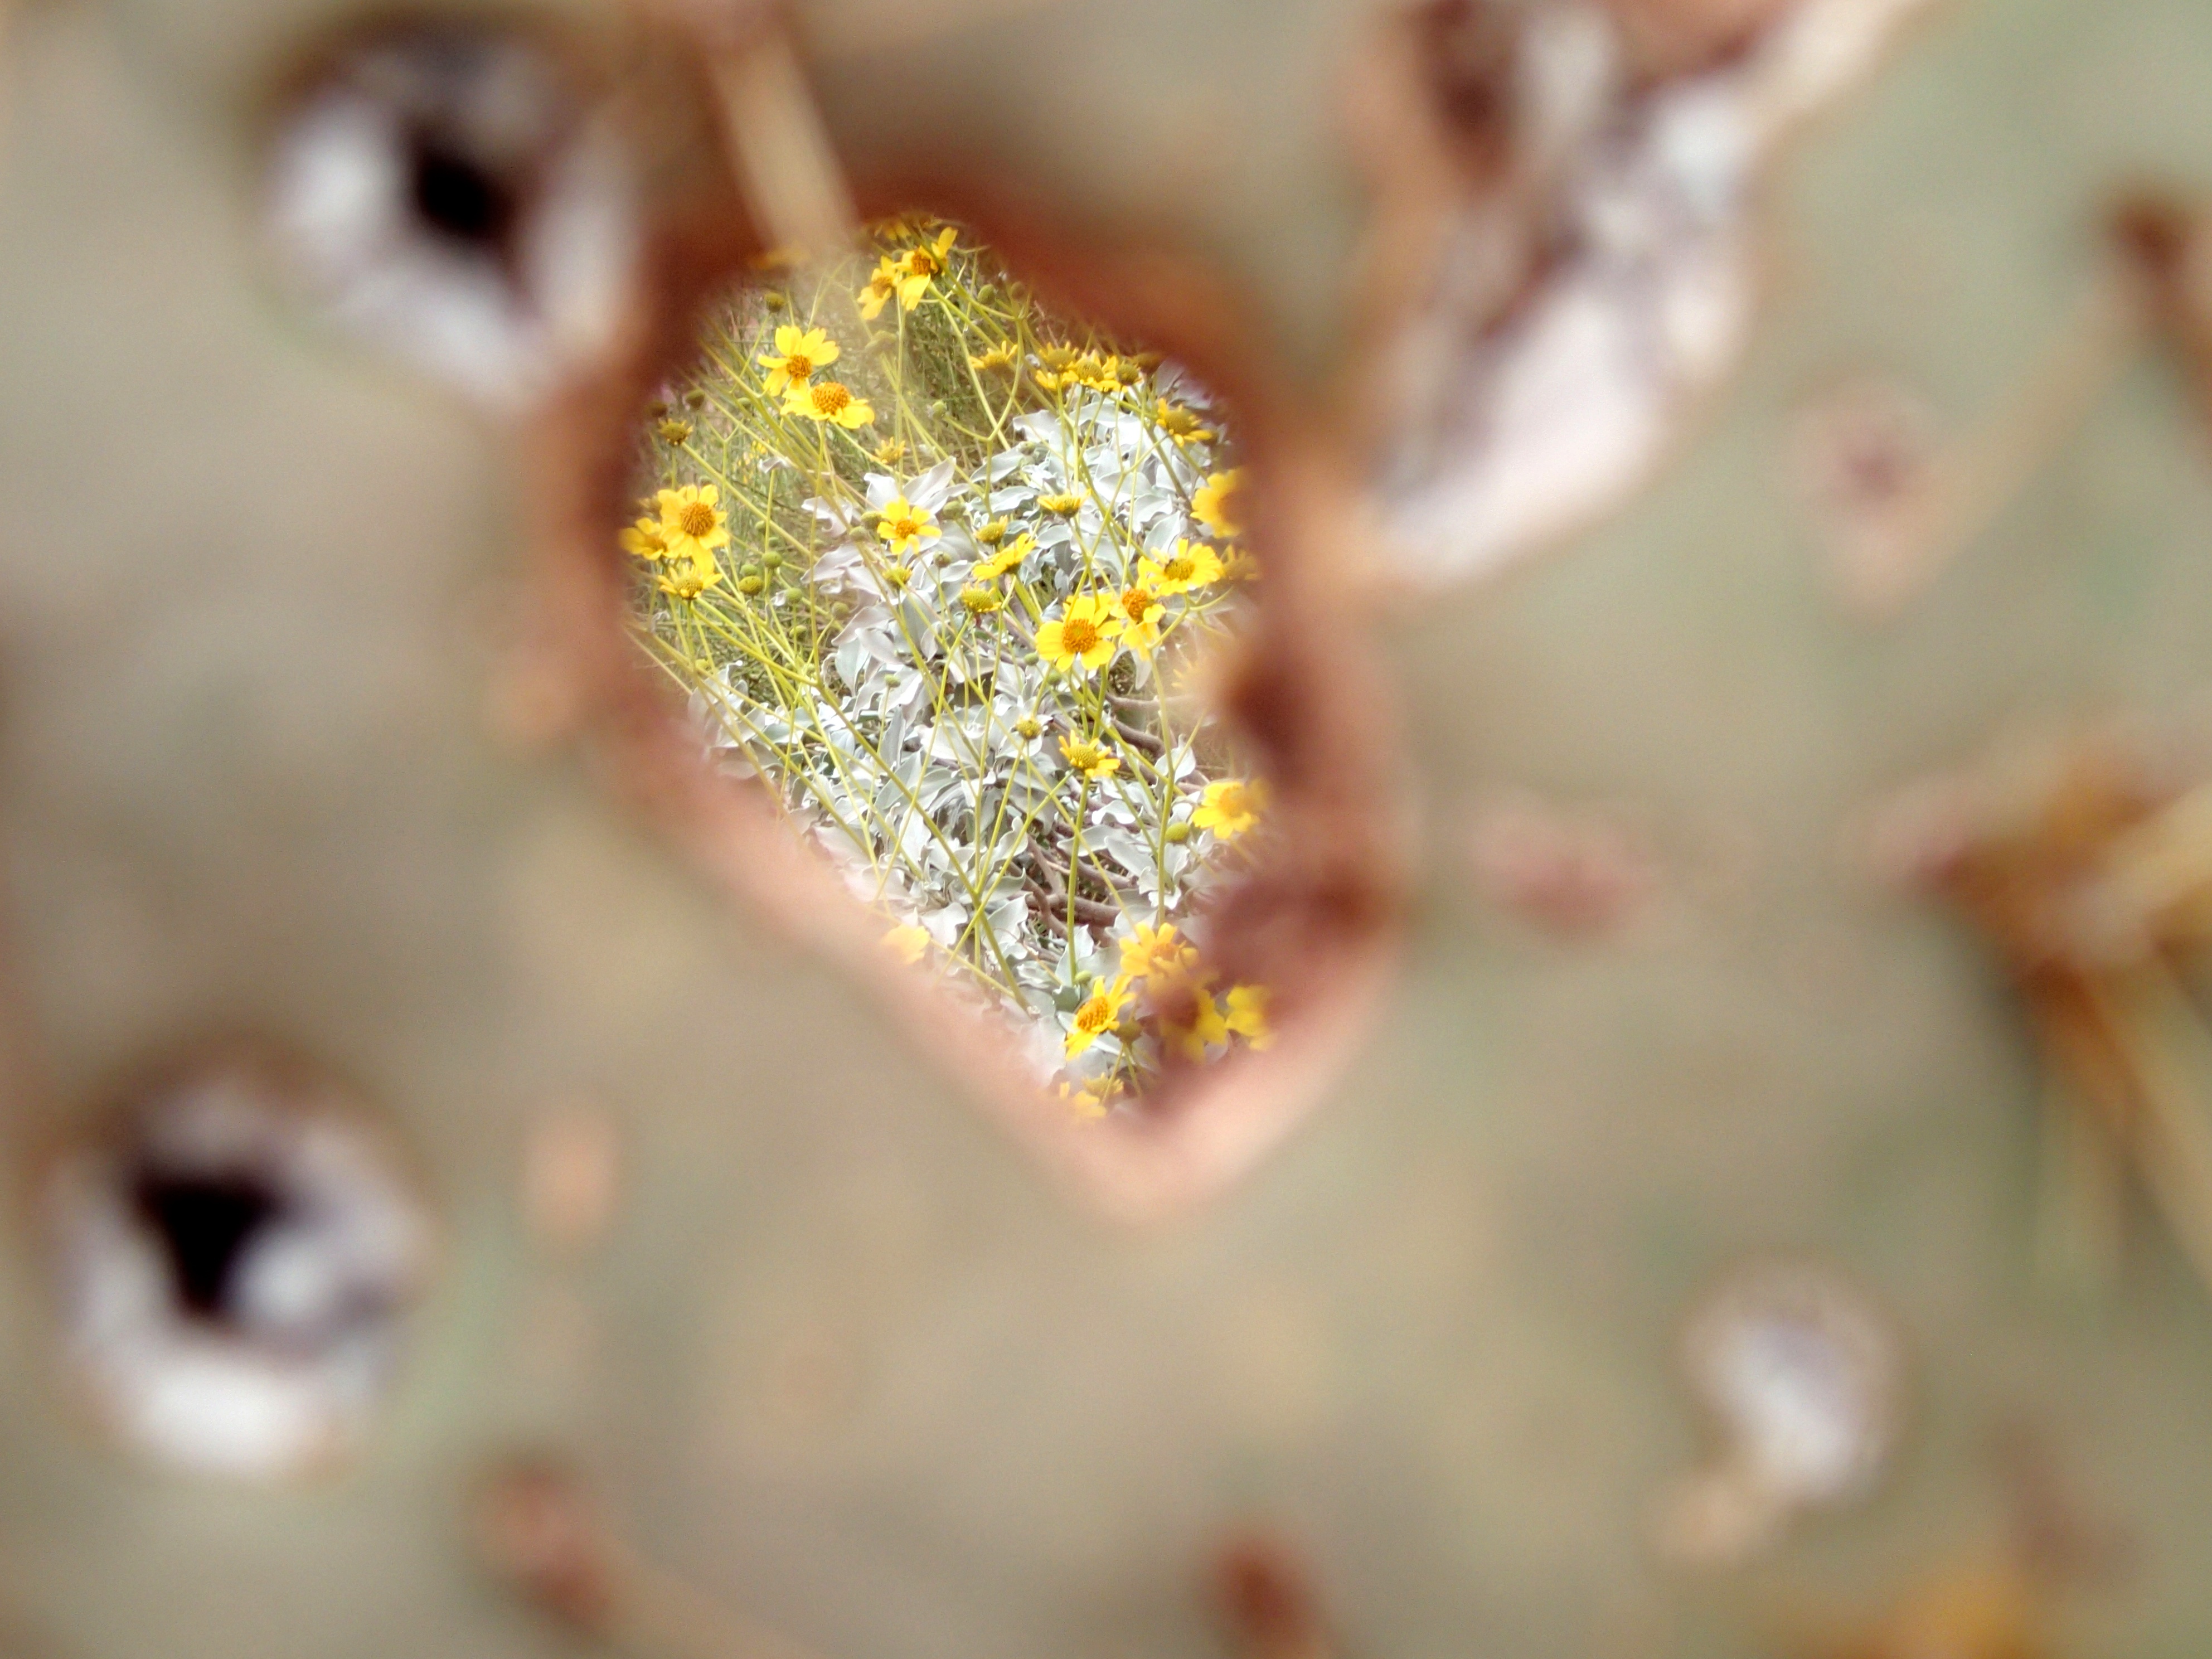
nature, blossom, plant, photography, sunlight, leaf, flower, petal, pollen, green, color, autumn, yellow, flora, season, close up, eye, grandcanyon, macro photography